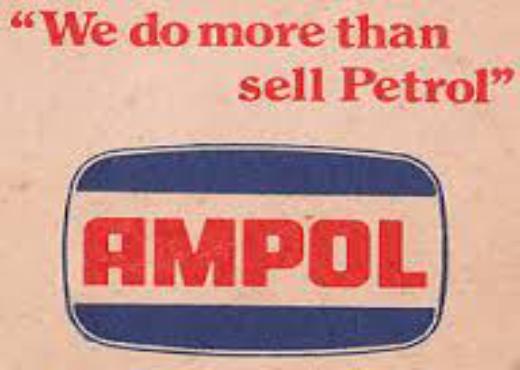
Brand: Ampol
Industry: Others